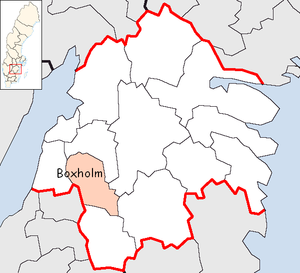
La commune de Boxholm est une commune suédoise du comté d'Östergötland. 5 287 personnes y vivent. Son siège se situe à Boxholm.